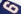
Number: 6